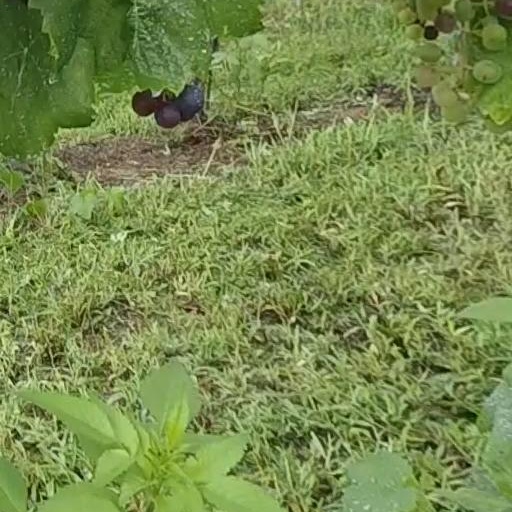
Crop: grape